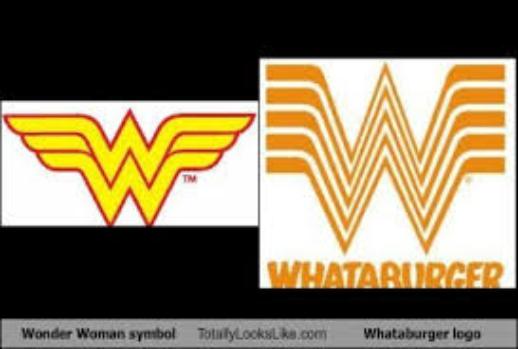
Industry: Clothes